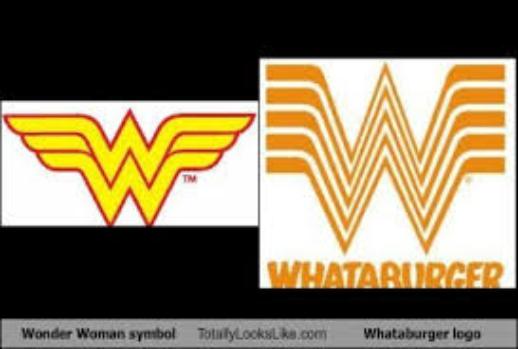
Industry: Clothes